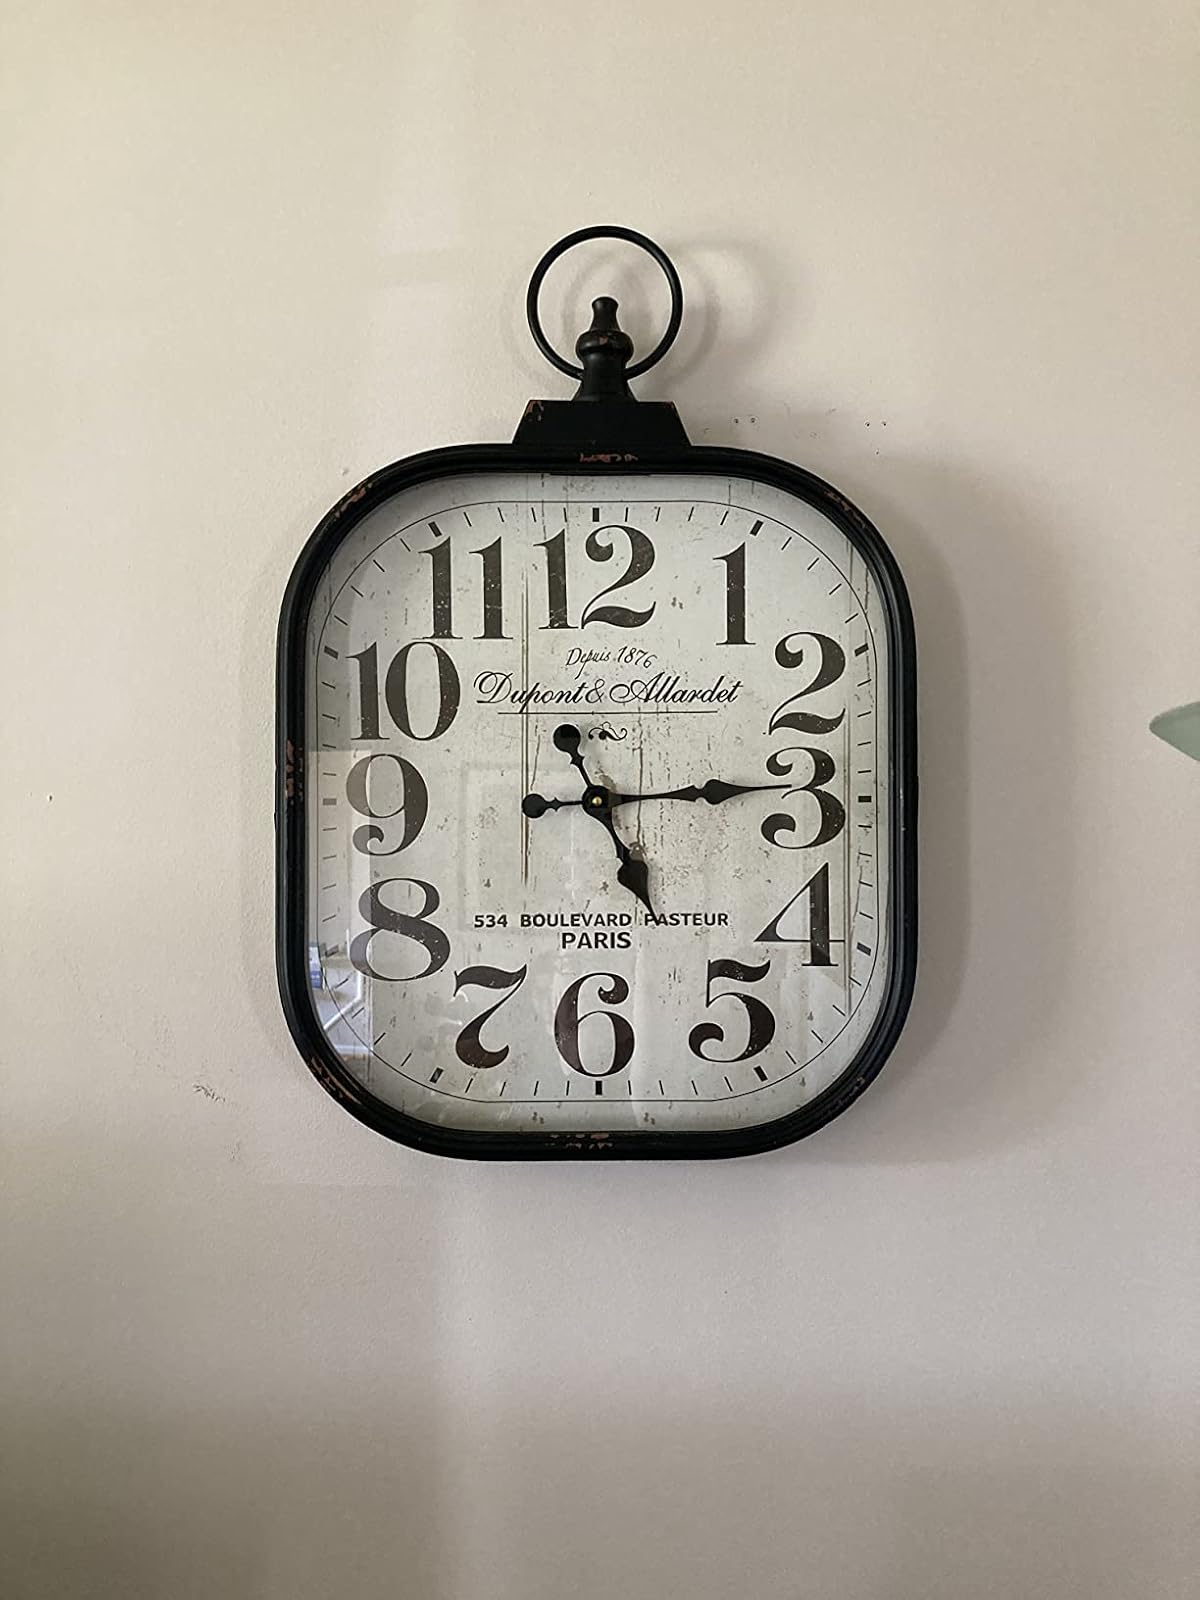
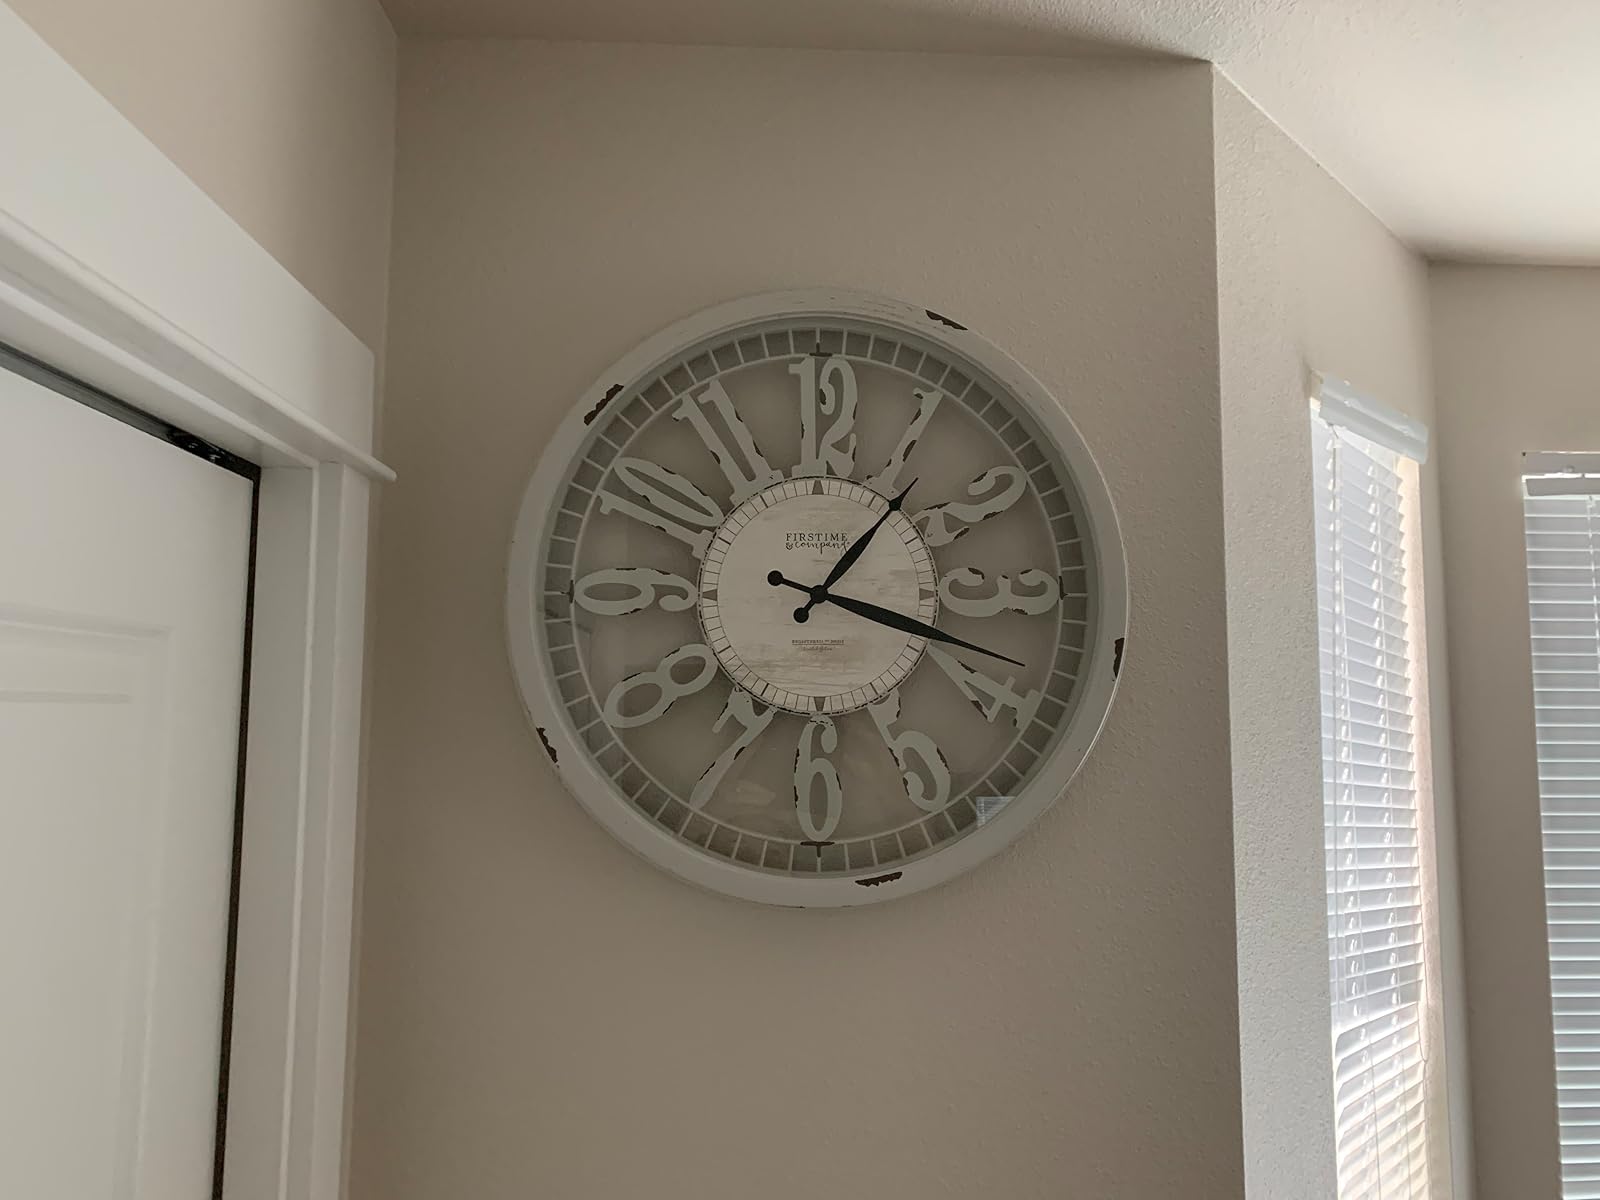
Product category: clock
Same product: no